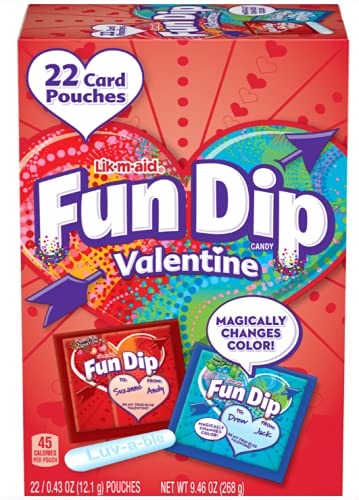
Item Name: TOS Fun Dip Valentine Cherry Yum Diddly & Razz Apple Magic Dip Candy Variety Pack 22 pc Box
Bullet Point 1: Strawberry, Lemon, Orange, or something else? Bet you'll never guess what flavor you're eating! It's a Mystery!
Bullet Point 2: Contains 22 card pouches with an edible dipping stick
Bullet Point 3: Each pouch has a "To" and "From" Section on it
Bullet Point 4: Space to write a message to your Valentine
Bullet Point 5: No artificial flavors
Product Description: Lik-m-aid Fun Dip is a classic valentine candy that kids love! Lick the candy stick and dip it into the candy powder to enjoy this sweet treat! These 22 Valentine’s Day kits are easy to share with classmates or friends! With an assortment of Cherry Yum Diddly Dip and RazzApple Magic Dip these fruity, flavor-crystal pouches are designed to be blissfully licked and dipped. Fun Dip showers the mouth with tasty powder that’s irresistibly sugary and mildly sour.
Value: 1.0
Unit: Count

Price: 22